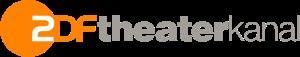
ZDFtheaterkanal était une chaîne de télévision allemande créée le 9 décembre 1999 et disparue le 7 mai 2011, remplacée par une nouvelle chaîne allemande, ZDFkultur. La chaîne était disponible sur le bouquet ZDFvision.